Bruno Gollnisch

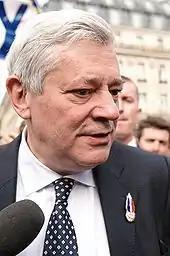
Gollnisch interviewed by a journalist at 1 May rally in honour of Joan of Arc, Paris.

Gollnisch was condemned in January 2007 to a three-month prison sentence on probation and ordered to pay costs of 55,000 Euros (with interest) by the Lyon "tribunal correctionnel" on a charge of "an offence of verbal contestation of the existence of crimes against humanity, " which is punished in France by virtue of the 1990 Gayssot Act. Gollnisch had committed the verbal contestation on 11 October 2004, by declaring: